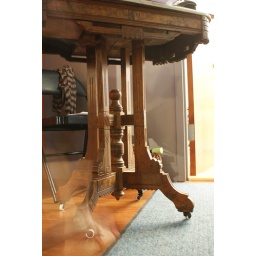
Beautiful old Eastlake end table being used at a casting agency as the sign in stand.